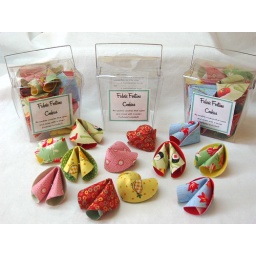
Fabric fortune cookies packaged in clear take-out boxes